Rambles in Germany and Italy

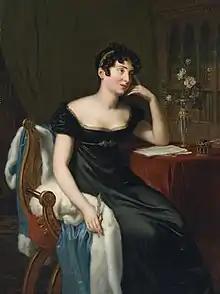
Full-length painted portrait of a woman sitting at a table, writing, and leaning on her hand. There are roses on the table, which is covered with a red, velvet cloth. She is wearing a dark green dress, which reveals her bosom. She has short, brown curls.

"Rambles" is a travel narrative, part of a literary tradition begun in the seventeenth century. Through the sixteenth, seventeenth, and eighteenth centuries, Continental travel was considered educational: young, aristocratic gentlemen completed their studies by learning European languages abroad and visiting foreign courts. In the early seventeenth century, however, the emphasis shifted from classical learning to a focus on gaining experience in the real world, such as knowledge of topography, history, and culture. Detailed travel books, including personal travel narratives, began to be published and became popular in the eighteenth century: over 1,000 individual travel narratives and travel miscellanies were published between 1660 and 1800. The empiricism that was driving the Scientific Revolution spread to travel literature; for example, Lady Mary Wortley Montagu included information she learned in Turkey regarding smallpox inoculation in her travel letters. By 1742, critic and essayist Samuel Johnson was recommending that travellers engage in "a moral and ethical study of men and manners" in addition to a scientific study of topography and geography.